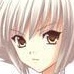
Portrait style: Anime Portrait